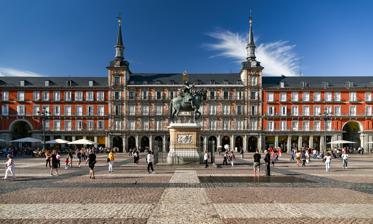
Building: Plaza Mayor, Madrid
Country: Spain
Year built: 1619
Square in Madrid, Spain Plaza Mayor of Madrid Location Madrid , Spain Coordinates 40°24′55″N 3°42′27″W / 40.415364°N 3.707391°W / 40.415364; -3.707391 Spanish Cultural Heritage Official name Plaza Mayor de Madrid Type Non-movable Criteria Monument Designated 1985 Reference no. RI-51-0005006 Location of Plaza Mayor of Madrid in Madrid The Plaza Mayor (English: Town square ) is a major public space in the heart of Madrid , the capital of Spain. It was once the centre of Old Madrid. It was first built (1580–1619) during the reign of Philip III . Only a few blocks away is another famous plaza, the Puerta del Sol . History and architecture Auto-de-fé in the Plaza Mayor of Madrid , 1683 oil on canvas by Francisco Rizi ( Museo del Prado ). The Plaza Mayor dates back to the 15th century where it was originally called the "Plaza del Arrabal" and was used as the main market of the town. In 1561, the plaza was transferred to the city of Madrid. King Philip II commissioned Classical architect Juan de Herrera to remodel the area. Construction did not begin until Philip III 's reign in 1617. Juan Gómez de Mora continued on the architectural renovation, and was finished two years later in 1619. The Plaza Mayor has suffered 3 major fires in its history. The first was in 1631. Juan Gómez de Mora took on the reconstructions of the plaza following this fire. The second of the fires occurred in 1670, with the architect Tomás Román in charge of the reconstruction. The last fire consumed a third of the square and took place in 1790. Today, the Plaza Mayor's architecture is credited to Juan de Villanueva . He handled the reconstruction following the massive fire in 1790. Prior to this, the buildings that enclosed the square were five stories. Juan de Villanueva lowered the square's surrounding buildings to three stories, closed the corners and created large entrances into the squares. Construction continued after Juan de Villanueva 's death by Antonio López Aguado and Custodio Moreno, and was finished in 1854. Today, the Plaza Mayor is rectangular in shape and highlights the uniformity of the architecture. The Plaza measures 129 m x 94 m (423 ft x 308 ft). 237 balconies are present on the three-story residential buildings that face inward towards the Plaza. To enter or exit The Plaza Mayor, there are ten entrances to choose from, however, there are nine gates. The entrances are named: 7 de Julio, Arco de Triunfo and Felipe III to the North; Sal, Zaragoza and Gerona to the East; Botoneras, Toledo and Cuchilleros to the South; Ciudad Rodrigo to the West. In the center of the square stands the statue of Philip III on a horse, which was placed in 1848. The Plaza Mayor has been the scene of multitudinous events. It has hosted executions in history. Today, it is the location of the annual Christmas market. It has also hosted bullfights and soccer games. Every Sunday and holidays it hosts stamp collecting and coin collecting market in the mornings. Plaza Mayor with the Casa de la Panadería to the right In 1880, the Casa de la Panadería was restored by Joaquín María de la Vega. The Casa de la Panadería is the piece of the façade framed by two two-angled towers. It has been used for many different purposes in history. Its name originates from its original use of the main city bakery. In 1921 the farmhouse was reformed, and then again in 1935 by Fernando García de Mercadal. In 1960s, the plaza closed itself to road traffic and added underground parking below the plaza. The last of the performances in the Plaza Mayor, held in 1992, consisted of mural decoration, the work of Carlos Franco, of the Casa de la Panadería, which represents mythological figures such as the goddess Cibeles. Today, the Plaza Mayor is a major tourist spot, but is also celebrated by the citizens of Madrid and has become a piece of Spanish culture . Next to the Plaza Mayor at Arco de Cuchilleros Street is the Restaurante Botin, the oldest restaurant of the world. Name Ornate of the Plaza Mayor on the occasion of the entry of Charles III in Madrid . Oil painting of Lorenzo Quirós (1760). Royal Academy of Fine Arts of San Fernando . The name of the plaza has changed over time. It has been known as "Plaza del Arrabal", "Plaza de la Constitución", "Plaza Real", "Plaza de la República" and now "Plaza Mayor". These names reflect events, history and reign in Spanish history. "Plaza del Arrabal" was the original name of the present day "Plaza Mayor". The "Plaza del Arrabal" was once the site of the most popular marketplace until the end of 15th century. Following the Constitution of 1812 , all major plazas in Spain were renamed "Plaza de la Constitución". It also held this name 1820 to 1823, 1833 to 1835, 1840 to 1843, and 1876 to 1922. When the Borbón king was restored in 1814, it became known as the "Plaza Real". In 1873, the name changed to "Plaza de la República". At the end of the Spanish Civil War the plaza received its present name of "Plaza Mayor". Statue There is a bronze statue of King Philip III at the center of the square, created in 1616 by Jean Boulogne and Pietro Tacca . Giambologna 's equestrian statue of Philip III dates to 1616, but it was not placed in the center of the square until 1848. The statue was a gift from the Duke of Florence at that time. It was Queen Isabel II ordered to move it from Casa de Campo to become the centerpiece of the Plaza Mayor. Photos Madrid, Plaza Mayor Plaza Mayor de Madrid toward Toledo street Police horses at the square Philip III statue of 1616 Sunrise at February 2008 Madrid, Plaza Mayor Madrid, Plaza Mayor Madrid, Plaza Mayor Plaza Mayor with the Casa de la Panadería to the left Three sides of the Plaza Mayor References